Deir el-Medina

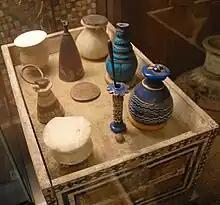
Toilet box from the Tomb of Kha and Merit (Turin Museum)

During their days off the workmen could work on their own tombs, and since they were amongst the best craftsmen in Ancient Egypt who excavated and decorated royal tombs, their own tombs are considered to be some of the most beautiful on the west bank.